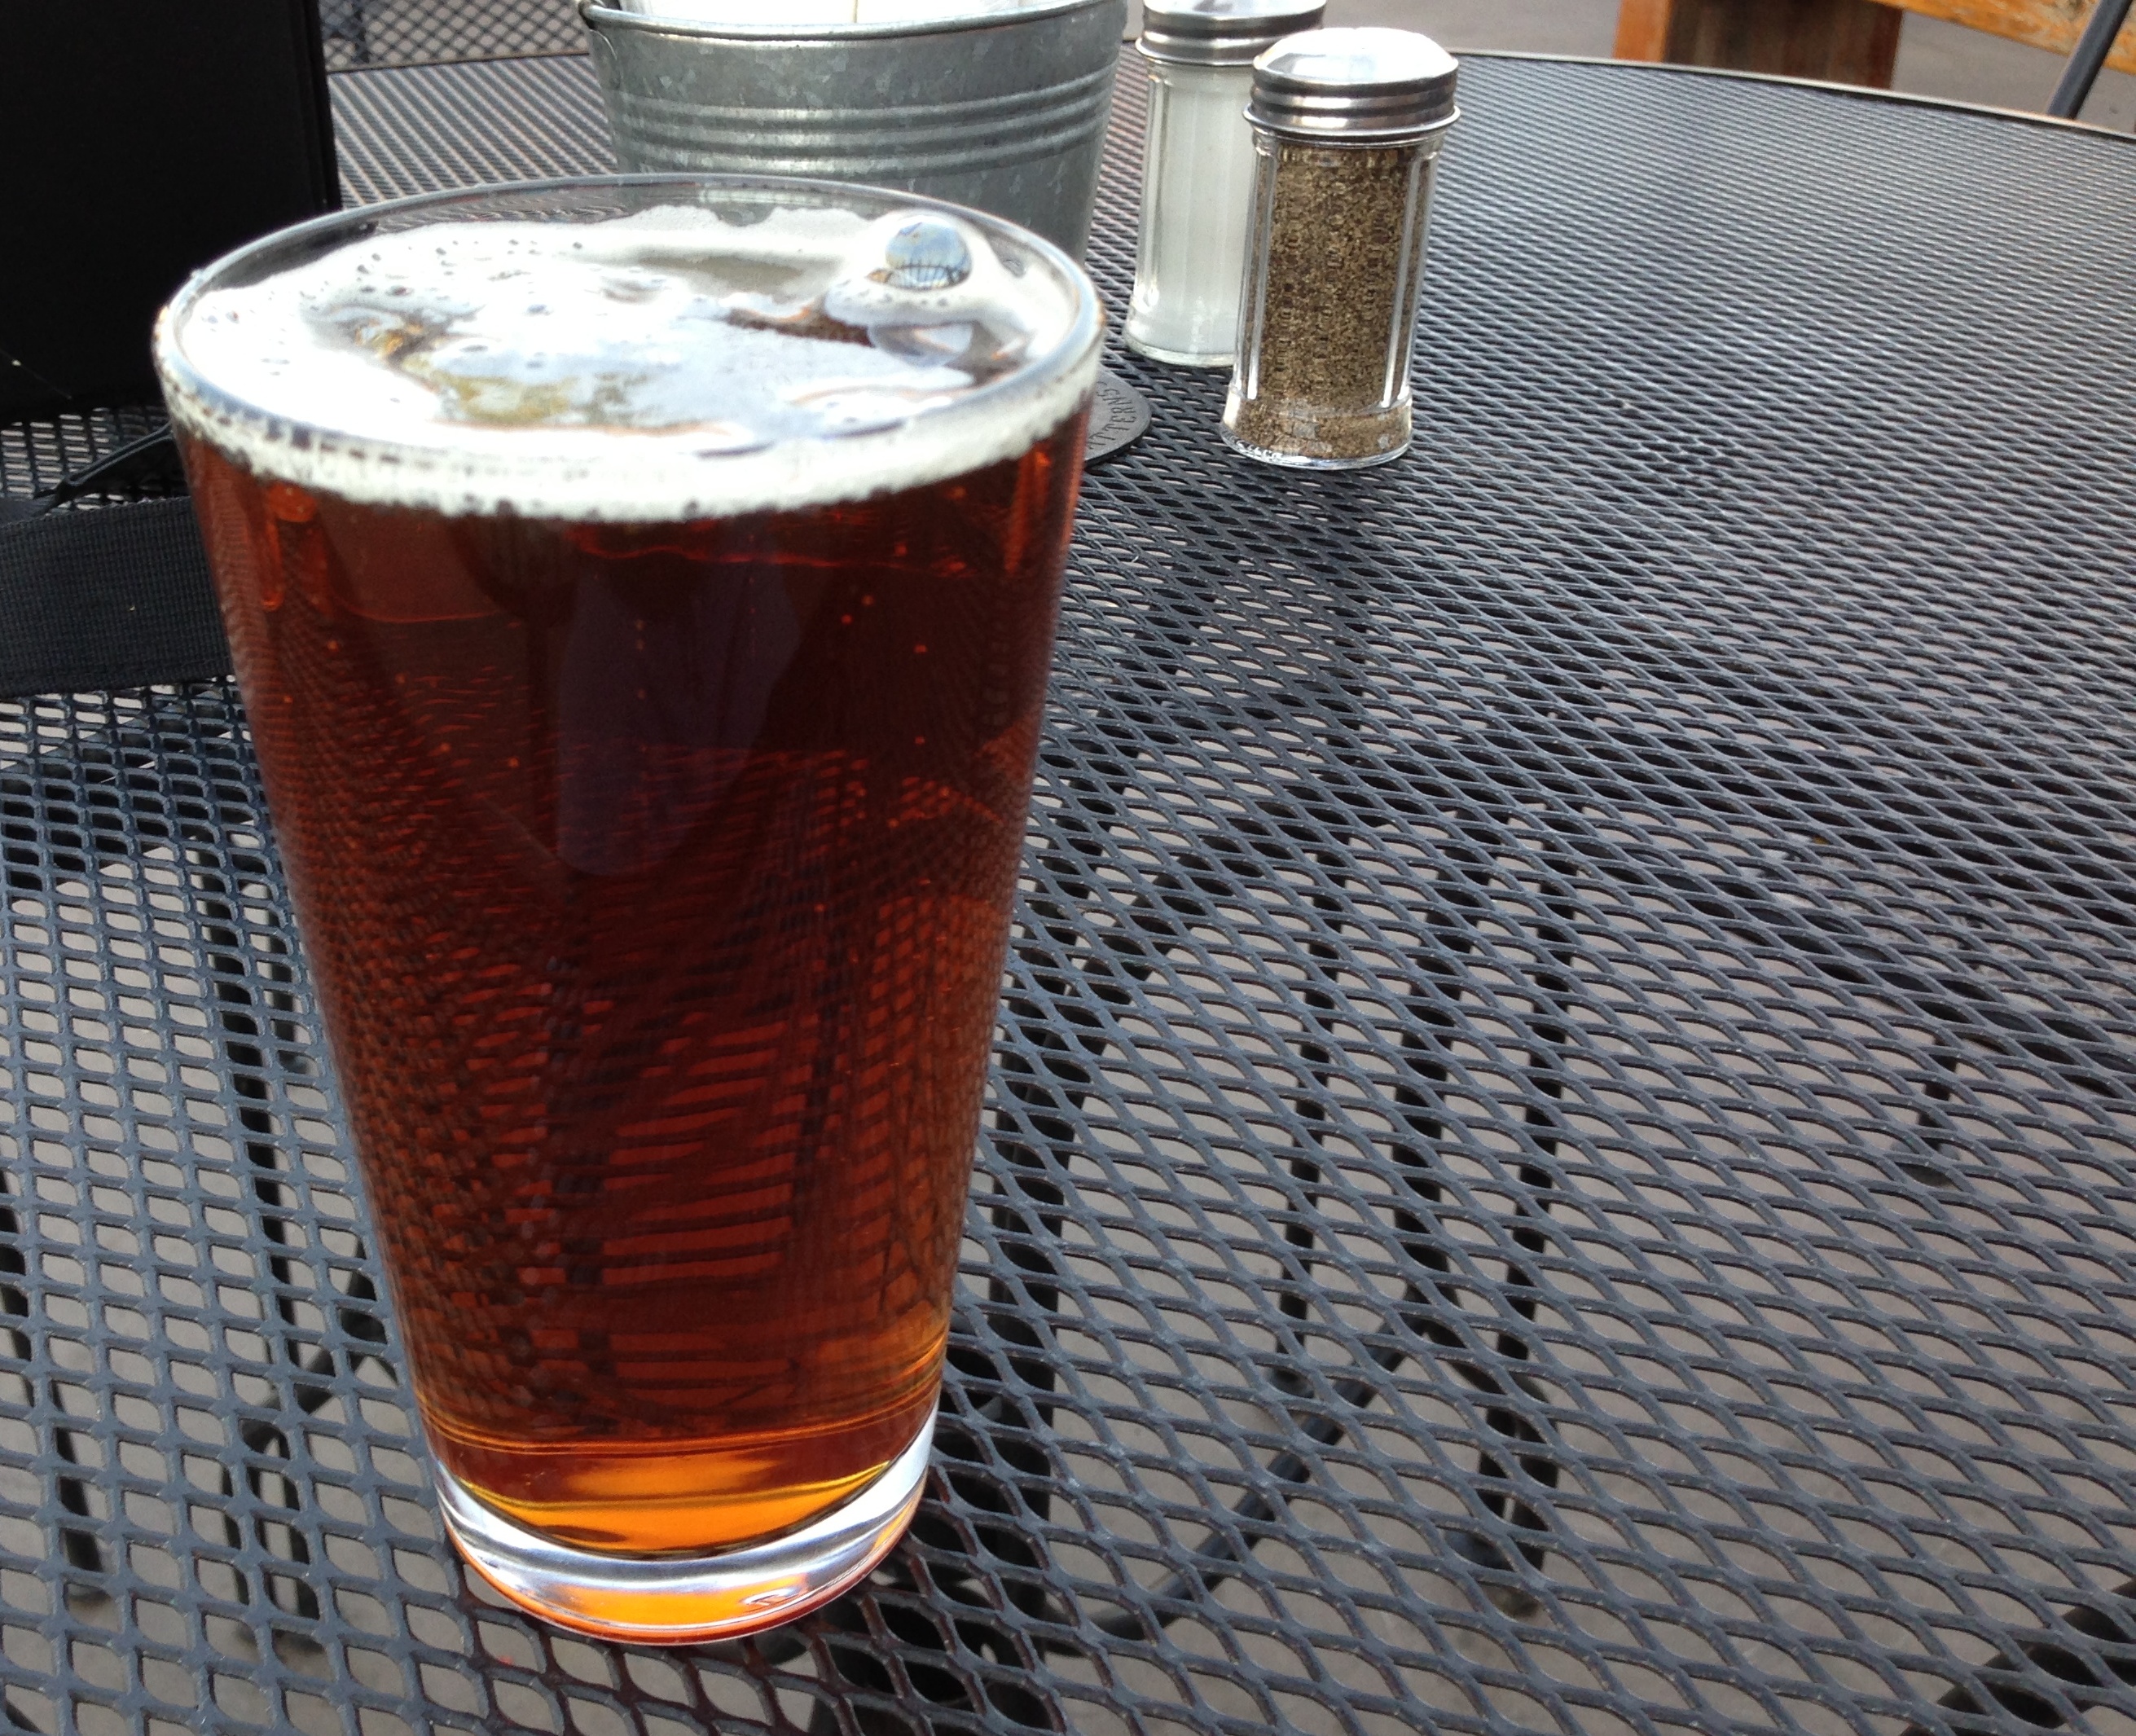
drink, beer, raildog, alcoholic beverage, man made object, pint us, pint glass